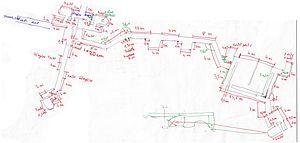
L'usine de concassage de galets de Tréguennec est une structure militaire datant de la Seconde Guerre mondiale, située en bordure de mer, au lieu-dit Prad ar C'hastell, sur le territoire de la commune de Tréguennec dans le département du Finistère en région Bretagne, en France.